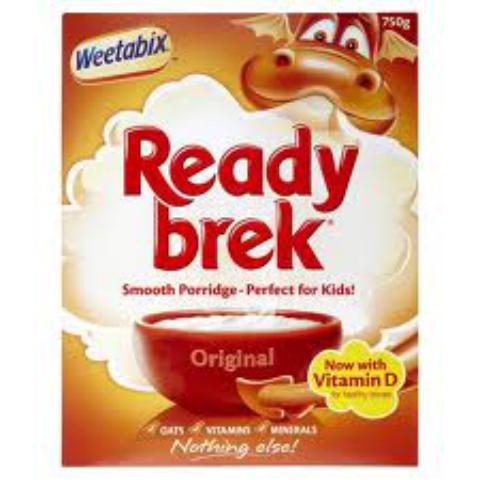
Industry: Food